I Thank a Fool

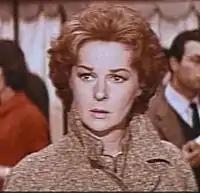
Susan Hayward in "I Thank a Fool" trailer

Dr. Christine Allison is convicted of manslaughter for the mercy killing of her terminally ill, married lover. After serving two years in prison, she is unable to find work.